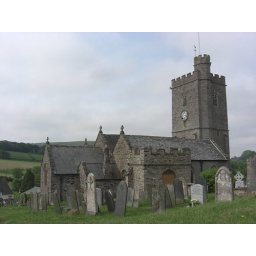
The distinctive Grade I listed church tower and turret at St Pauls in the village of Landkey North Devon.